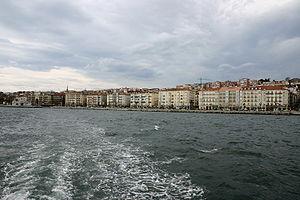
Les villes d'Espagne se concentrent dans deux zones : l'aire urbaine de Madrid et d'autres villes comme Séville, Saragosse, Murcie, Valladolid ou Cordoue et les côtes, qui comptent des villes comme Barcelone, Valence, Malaga, Bilbao, Murcie, Palma de Majorque, Gijón, Las Palmas de Grande Canarie, La Corogne, Alicante, Cadix, ou Santander.